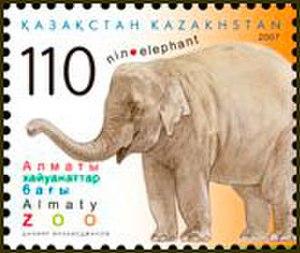
"Batyr était un éléphant d'Asie capable d'utiliser un lexique étendu de mots humains. Il vivait dans un zoo au Kazakhstan sous l'Union soviétique et avait un vocabulaire de plus de 20 phrases. Un enregistrement de Batyr disant ""Batyr est gentil"", et des mots comme ""boire"" et ""donner"" est passé à la radio nationale et sur le Premier Programme de la Télévision Centrale de l'URSS, Vremia, en 1980.